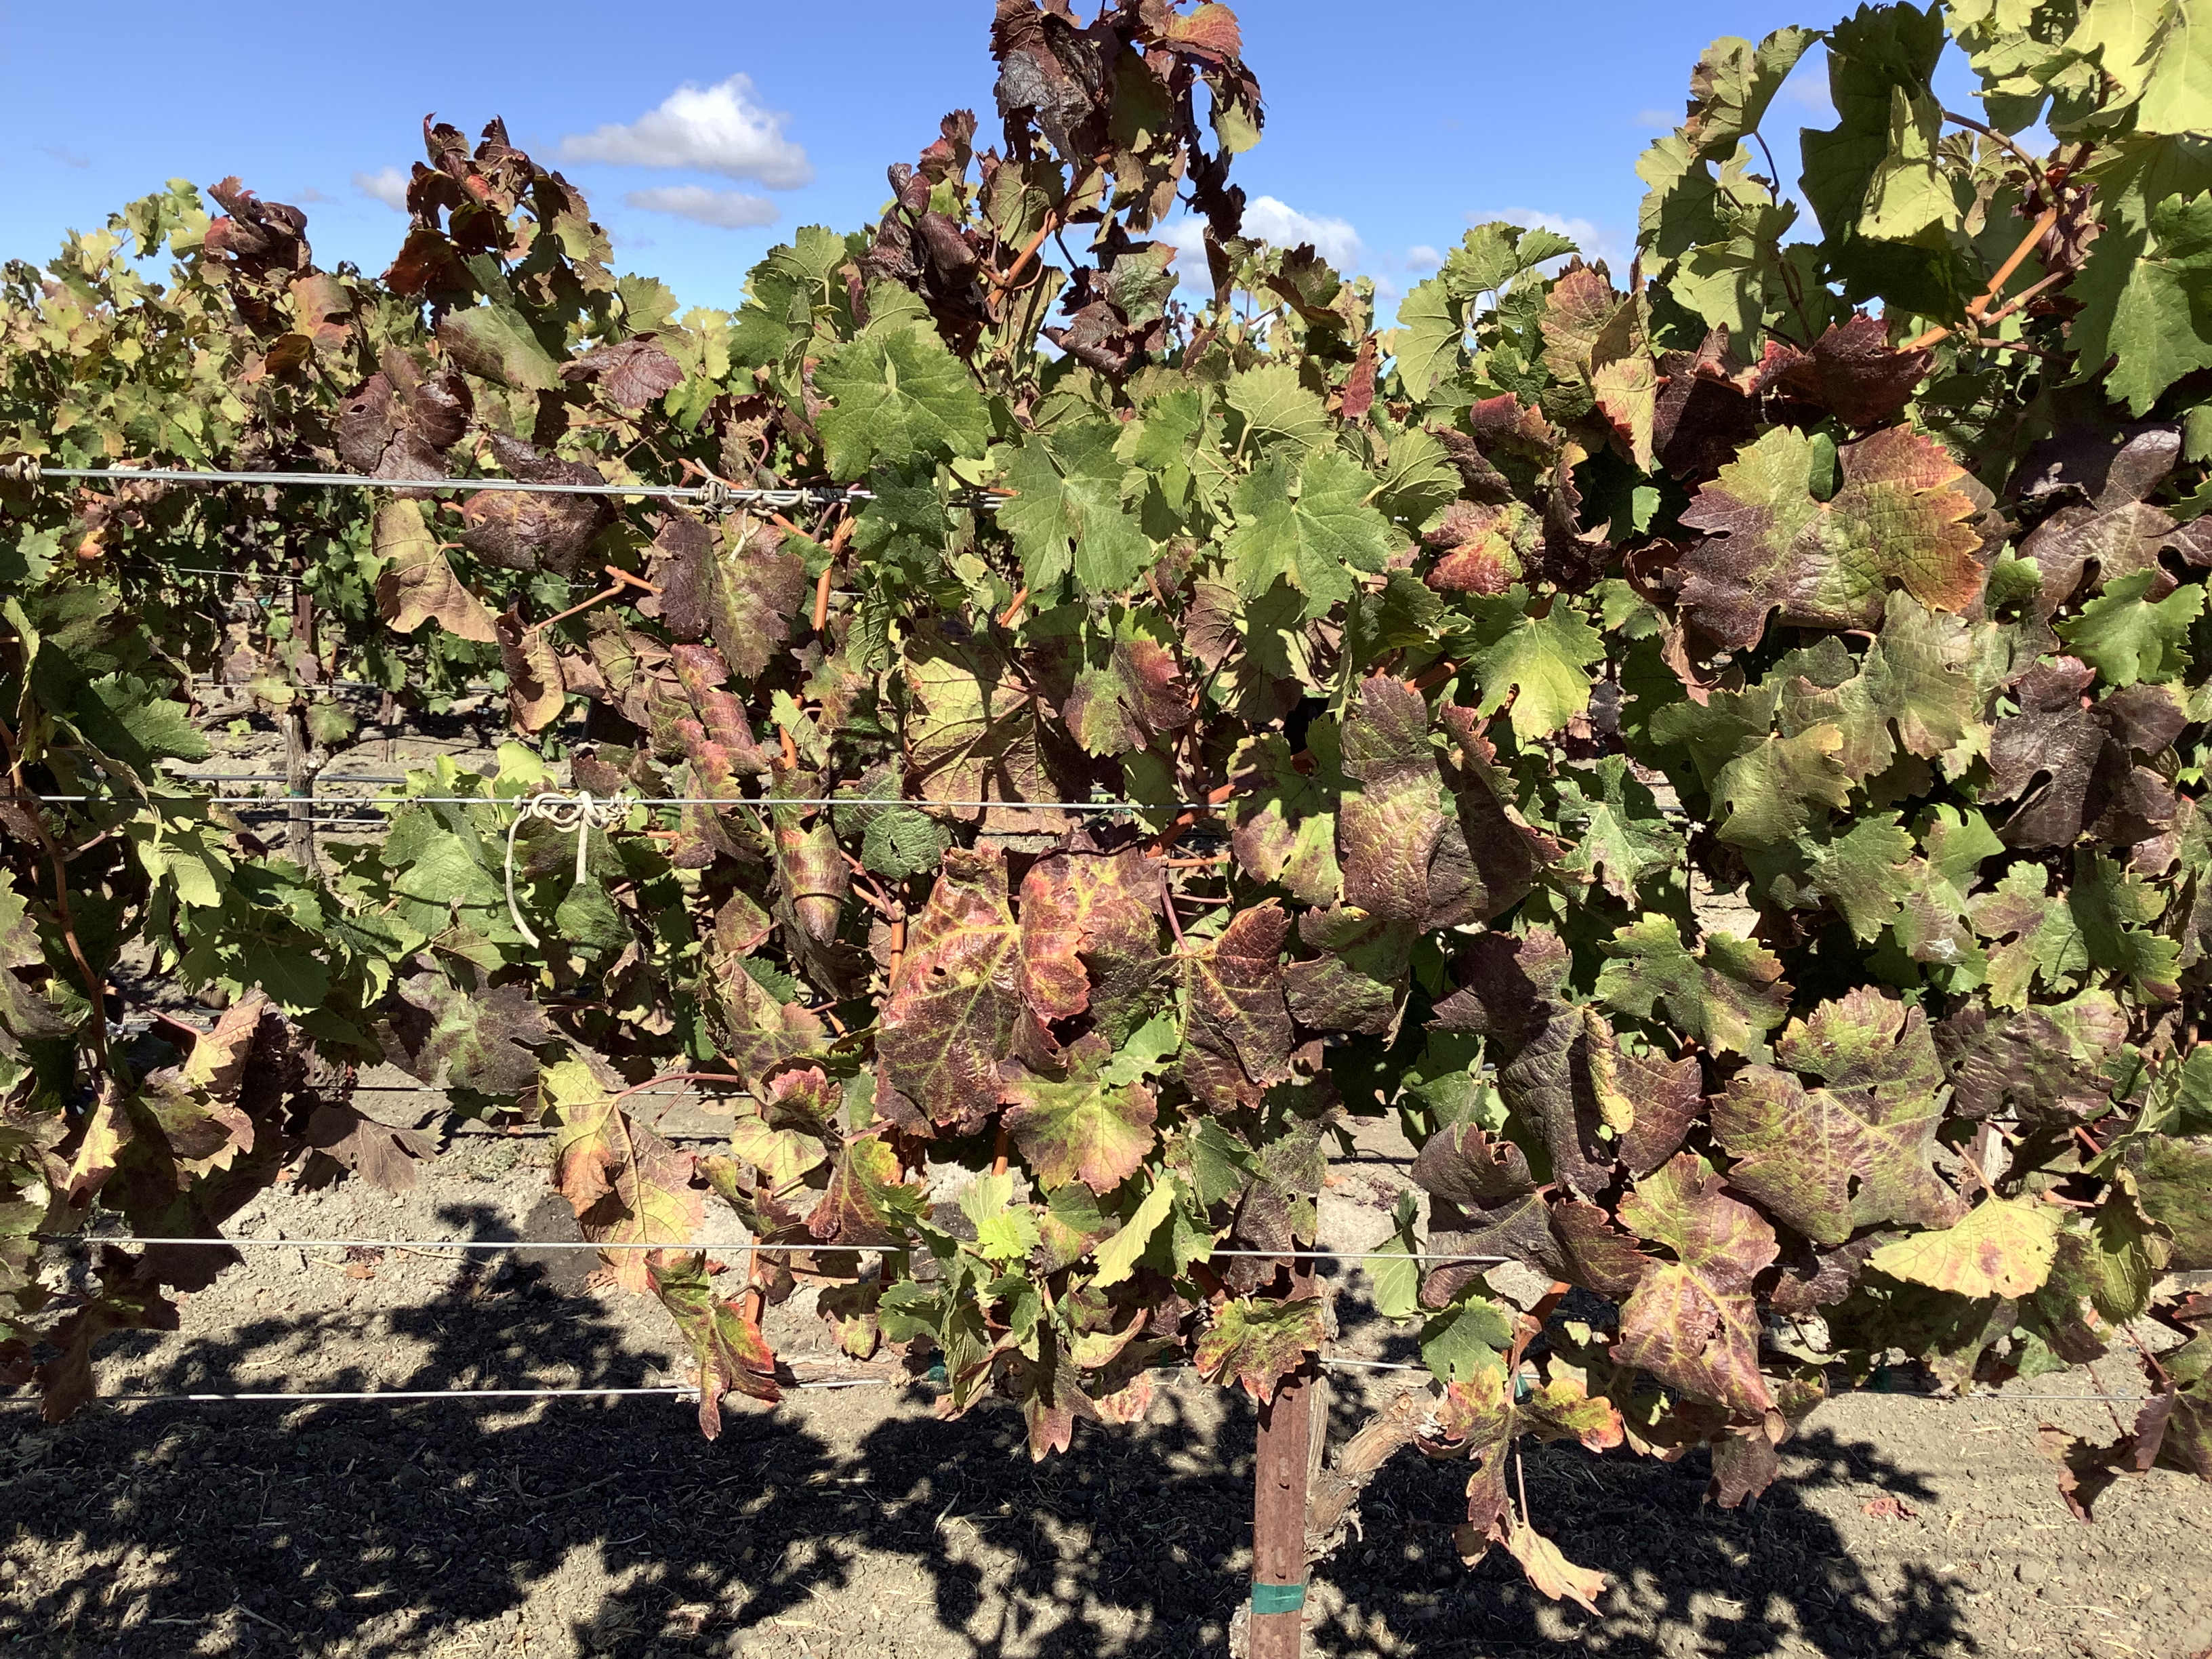
Label: Red Blotch